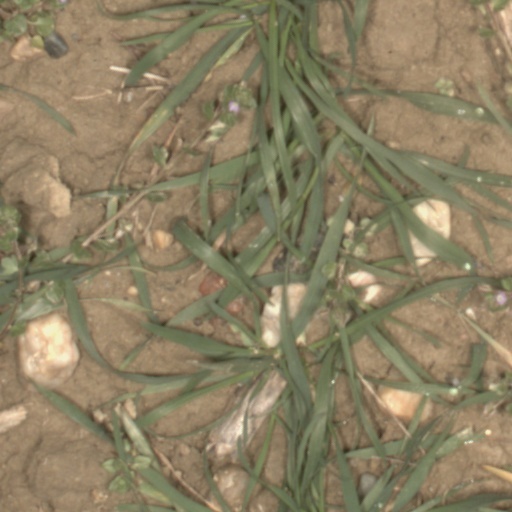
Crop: wheat